Slovakization

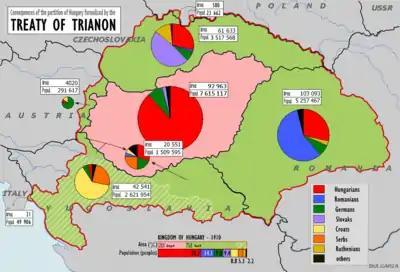
Map showing the border changes after the Treaty of Trianon. As a result, Hungary lost over two-thirds of its territory, about two-thirds of its inhabitants under the treaty and 3.3 million out of 10 million ethnic Hungarians. (Based on the 1910 census.)

The process of slovakization was present in the Kingdom of Hungary presumably ever since the appearance of the Slovak nation itself, but up until the foundation of Czechoslovakia the process was entirely voluntary. This early form of slovakization can be observed in detail in noble families' personal correspondence. Another example of pre-World War I Slovakization is the assimilation of the Habans, a Hutterite group settled in the Nagylévárd (today's Veľké Leváre) area in the 16th century, into the Slovak majority.